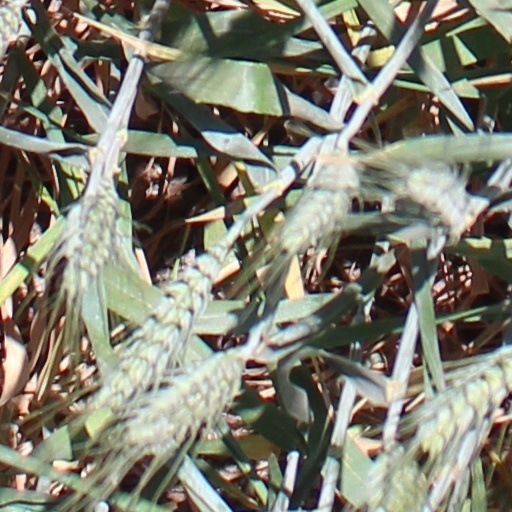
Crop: wheat